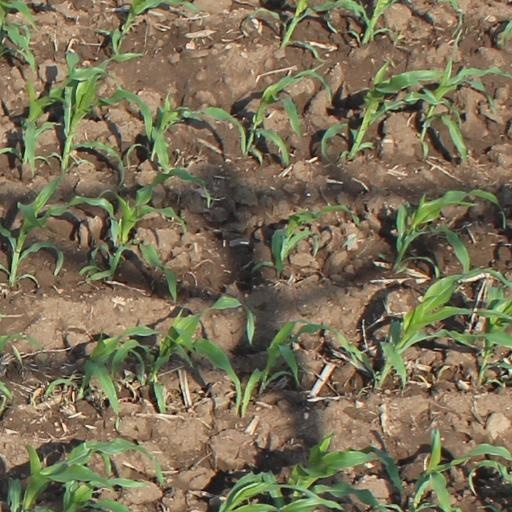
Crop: maize; corn